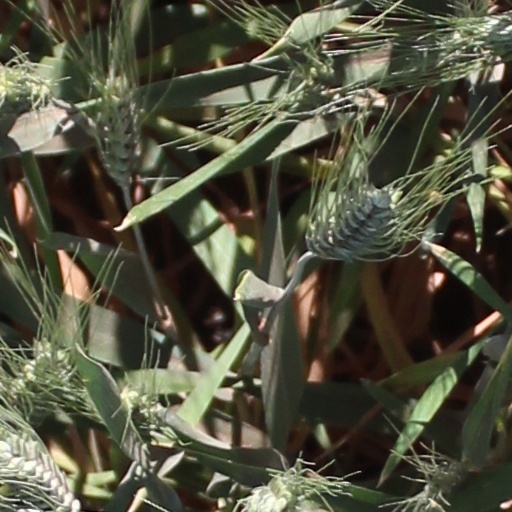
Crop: wheat